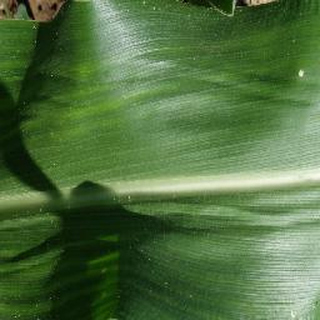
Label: healthy_corn